1920 Nobel Prize in Literature

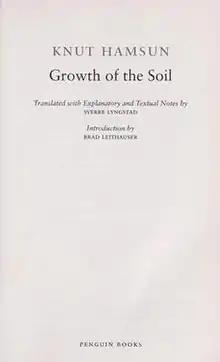

The Nobel Prize was given to Hamsun for his 1917 novel "Markens Grøde" ("Growth of the Soil"), which is regarded as an epic ode to labor and the interdependence of man and nature. The protagonists in the novel are portrayed as actual individuals, but Hamsun gives the settlers' attempts to develop the wilderness heroic aspects in the manner of the classical poet Hesiod. Employing stream of consciousness, the novel exemplified his aversion to modernity and inclination towards primitivism and the agrarian lifestyle.